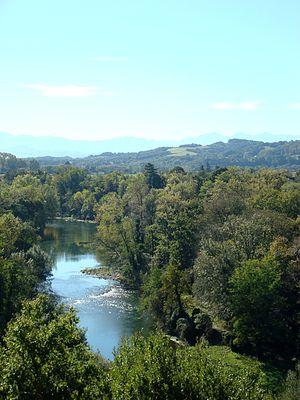
Vue depuis l'esplanade de l'Eglise Saint-André sur le gave d'Oloron, Sauveterre-de-Béarn
Sauveterre-de-Béarn est une commune française située dans le département des Pyrénées-Atlantiques, en région Nouvelle-Aquitaine. Ses habitants sont appelés les Sauveterriens.